William Bent

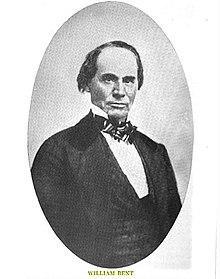
William Bent (1809–1869)

In 1835 Bent married Owl Woman ("Mis-stan-stur"), the oldest daughter of White Thunder and Tail Woman, in a Cheyenne ceremony. Her father was an influential Cheyenne leader and medicine man. He was the tribe's "Keeper of the Arrows," four arrows thought to have a sacred or medicinal role. The prestige of his position as a medicine man meant that his daughters also had high status.